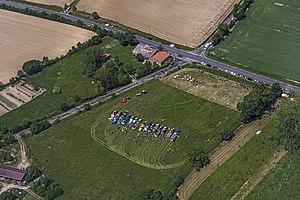
Bourg-Saint-Bernard est une commune française située dans le département de la Haute-Garonne en région Occitanie.